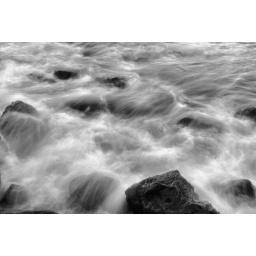
face in water